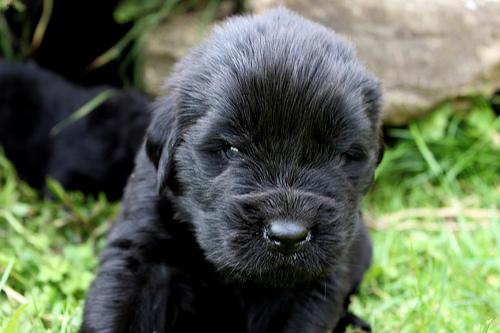
Breed: newfoundland